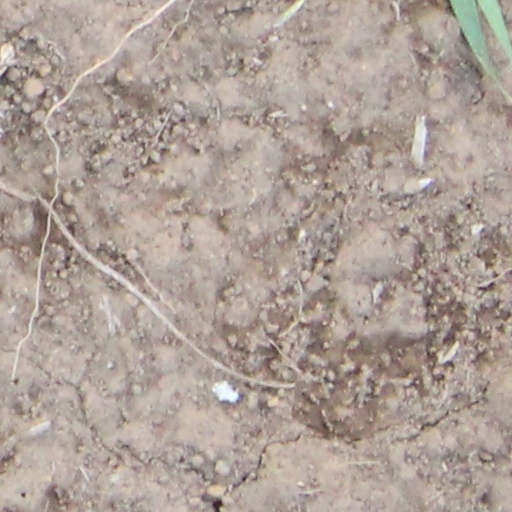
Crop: wheat